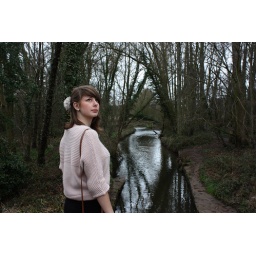
The girl with a flower in her hair